Anglo-American Committee of Inquiry

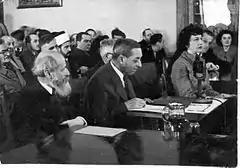
Judah Leon Magnes and Martin Buber testifying before the Anglo-American Committee (1946)

"In Poland, Hungary and Rumania, the chief desire is to get out, to get away somewhere where there is a chance of building up a new life, of finding some happiness, of living in peace and in security. In Germany also, where the number of Jews has been reduced from about 500,000 in 1933 to about 20,000 now, and most traces of Jewish life have been destroyed, there is a similar desire on the part of a large proportion of the survivors to make a home elsewhere, preferably in Palestine. In Czechoslovakia, particularly in Bohemia and Moravia, and in Austria, the position in regard to the reestablishment of the Jewish populations is more hopeful. The vast majority of the Jewish displaced persons and migrants, however, believe that the only place which offers a prospect is Palestine." (Anglo-American Committee of inquiry, chapter 2 paragraph 12)